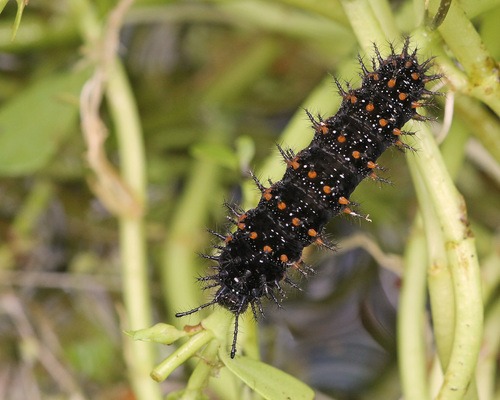
Scientific name: Anartia jatrophae
Common name: White peacock
Family: Nymphalidae
Order: Lepidoptera
Pollinator type: Primary pollinator
Habitat: Gardens, parks, and open areas
Geographic range: Southern United States to Argentina
Conservation status: Least Concern